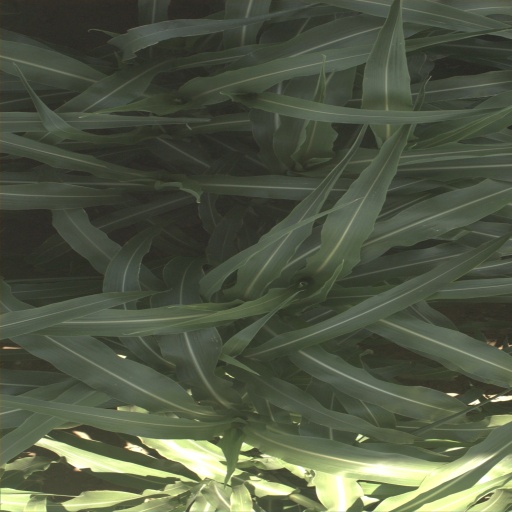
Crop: sorghum